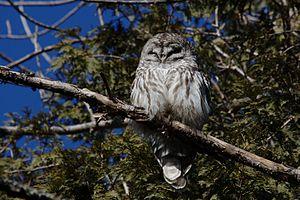
Chouette rayée (Strix varia), Réserve nationale de faune du cap Tourmente, Québec, Canada
La réserve nationale de faune du cap Tourmente est l'une des huit réserves nationales de faune du Canada présentes au Québec. Établie dans une région liée aux premiers temps de l'histoire de la Nouvelle-France, cette réserve est destinée à protéger les marais à Scirpe d'Amérique, une plante qui constitue l'alimentation de l'Oie des neiges lors de ses migrations annuelles.